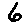
Label: 6